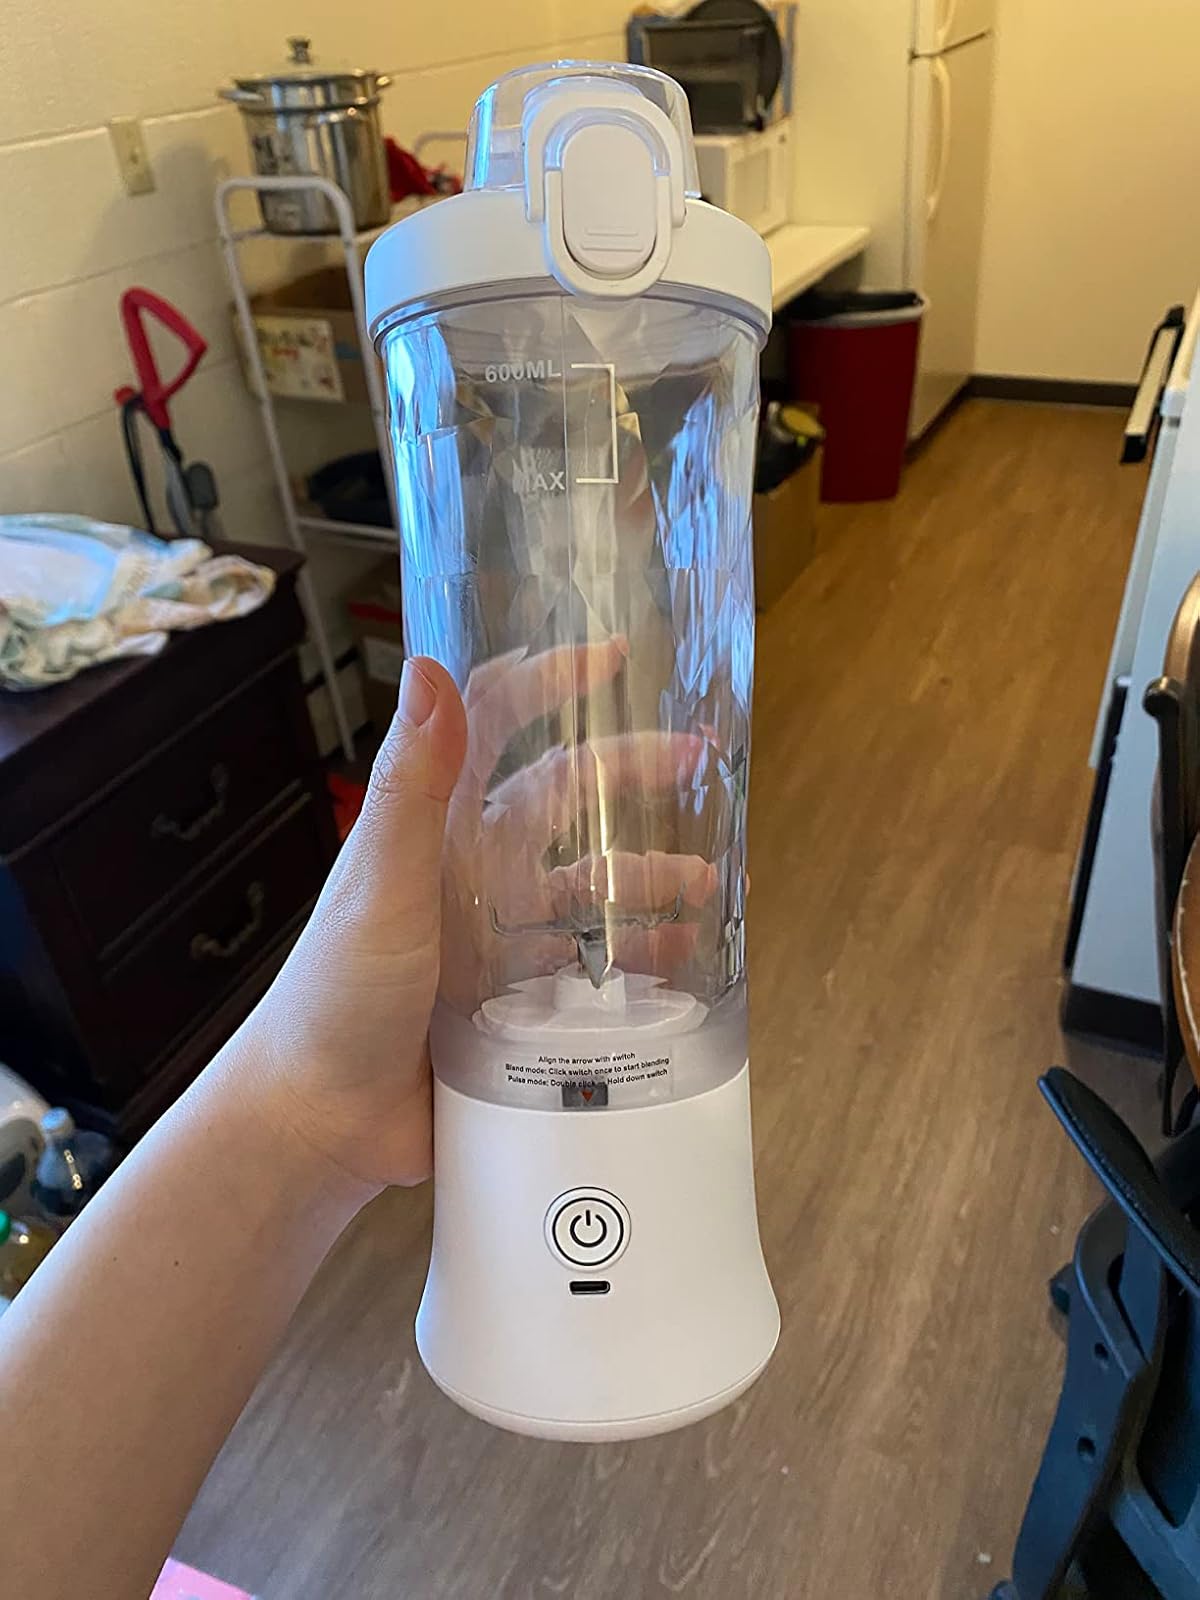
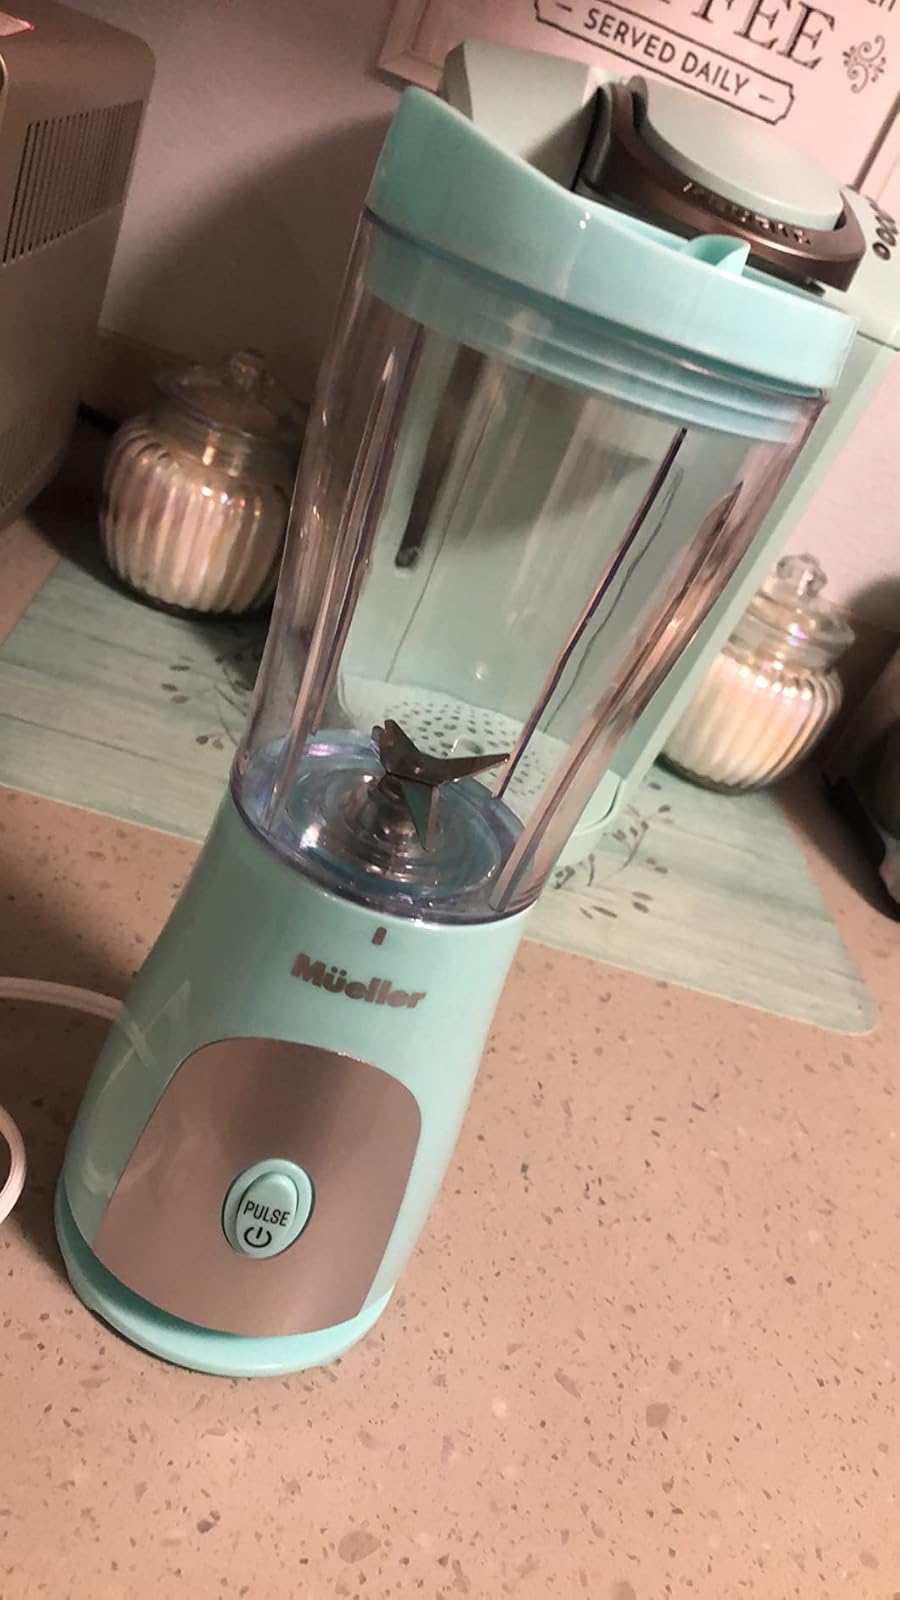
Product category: items_blender
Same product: no